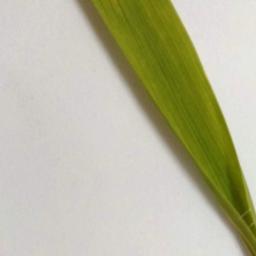
Label: Rice___Healthy